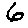
Label: 6